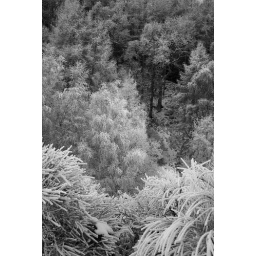
This was a very blue snowy picture, but I liked it better in black and white somehow